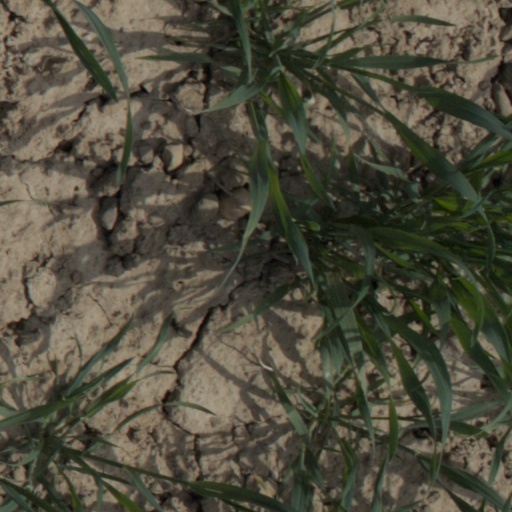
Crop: wheat